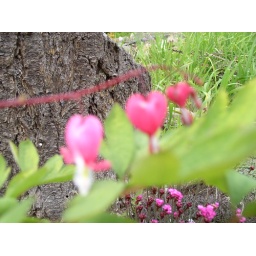
This garden was created around a large tree stump. Bleeding heart over pink thrift.